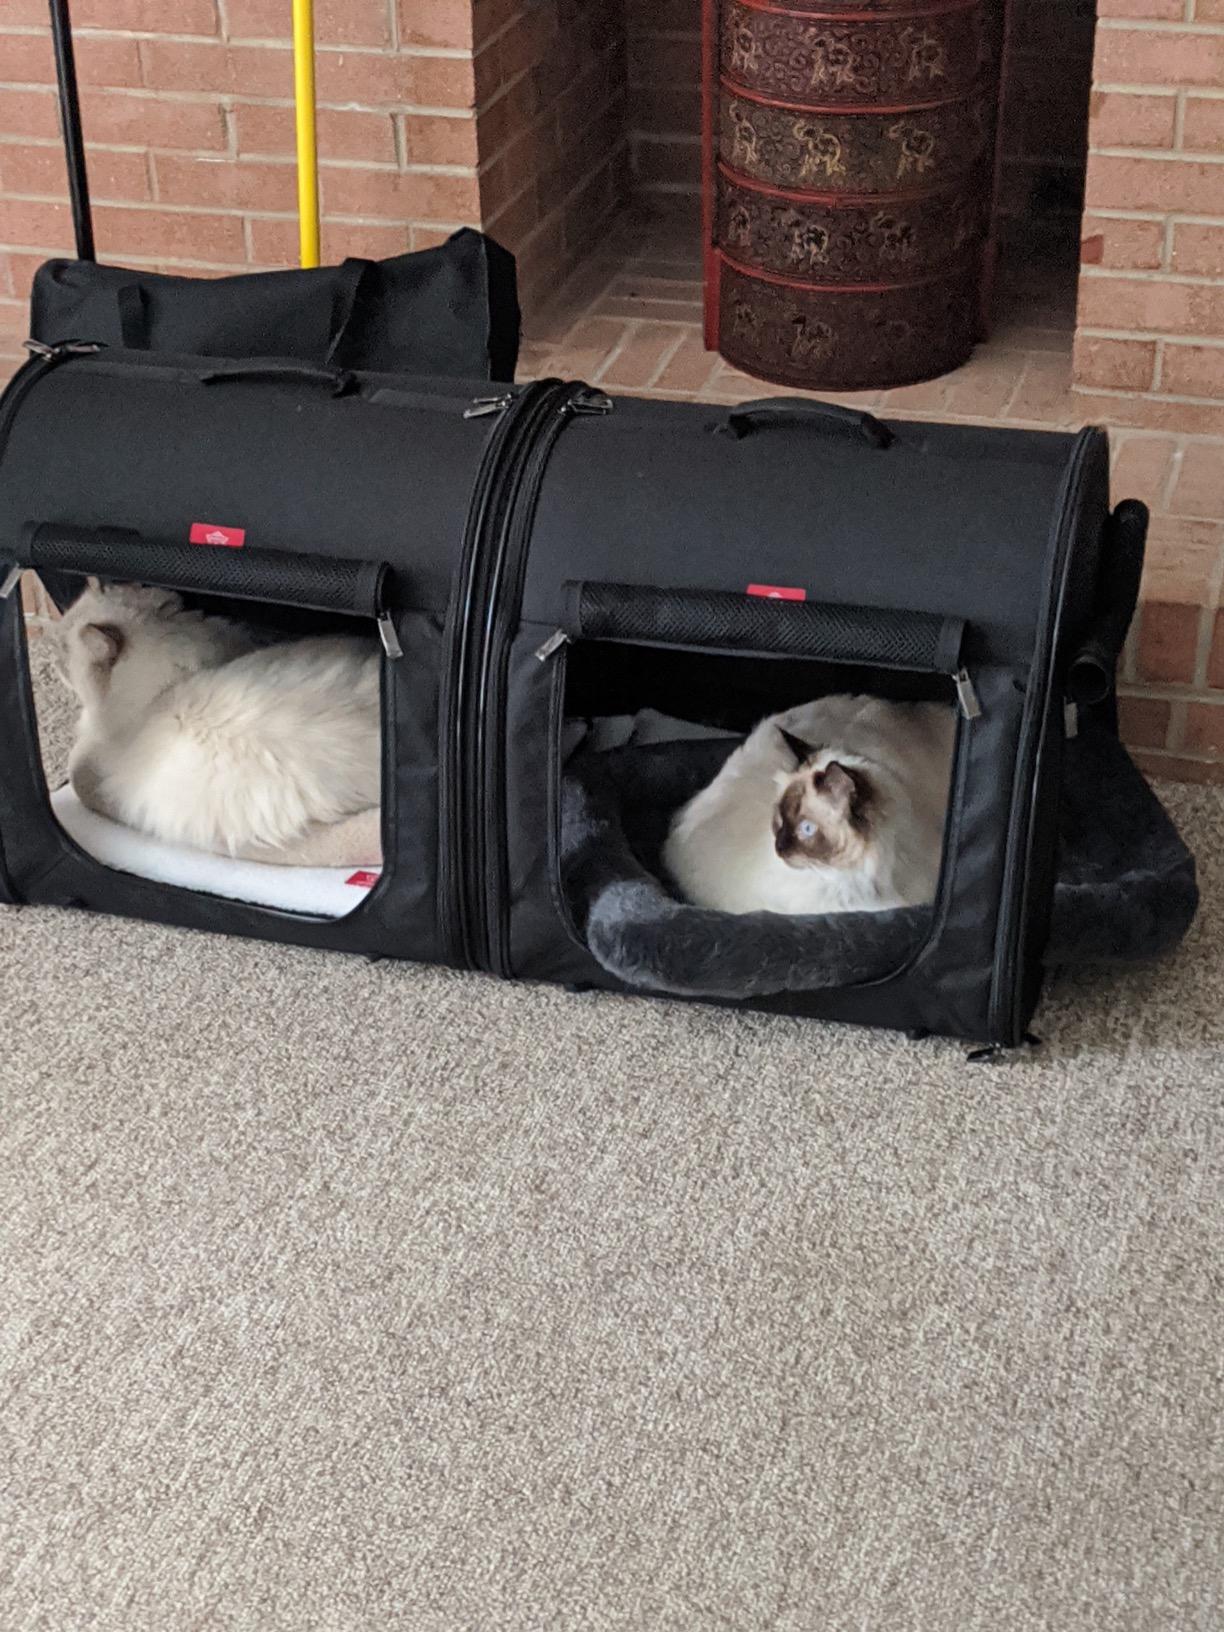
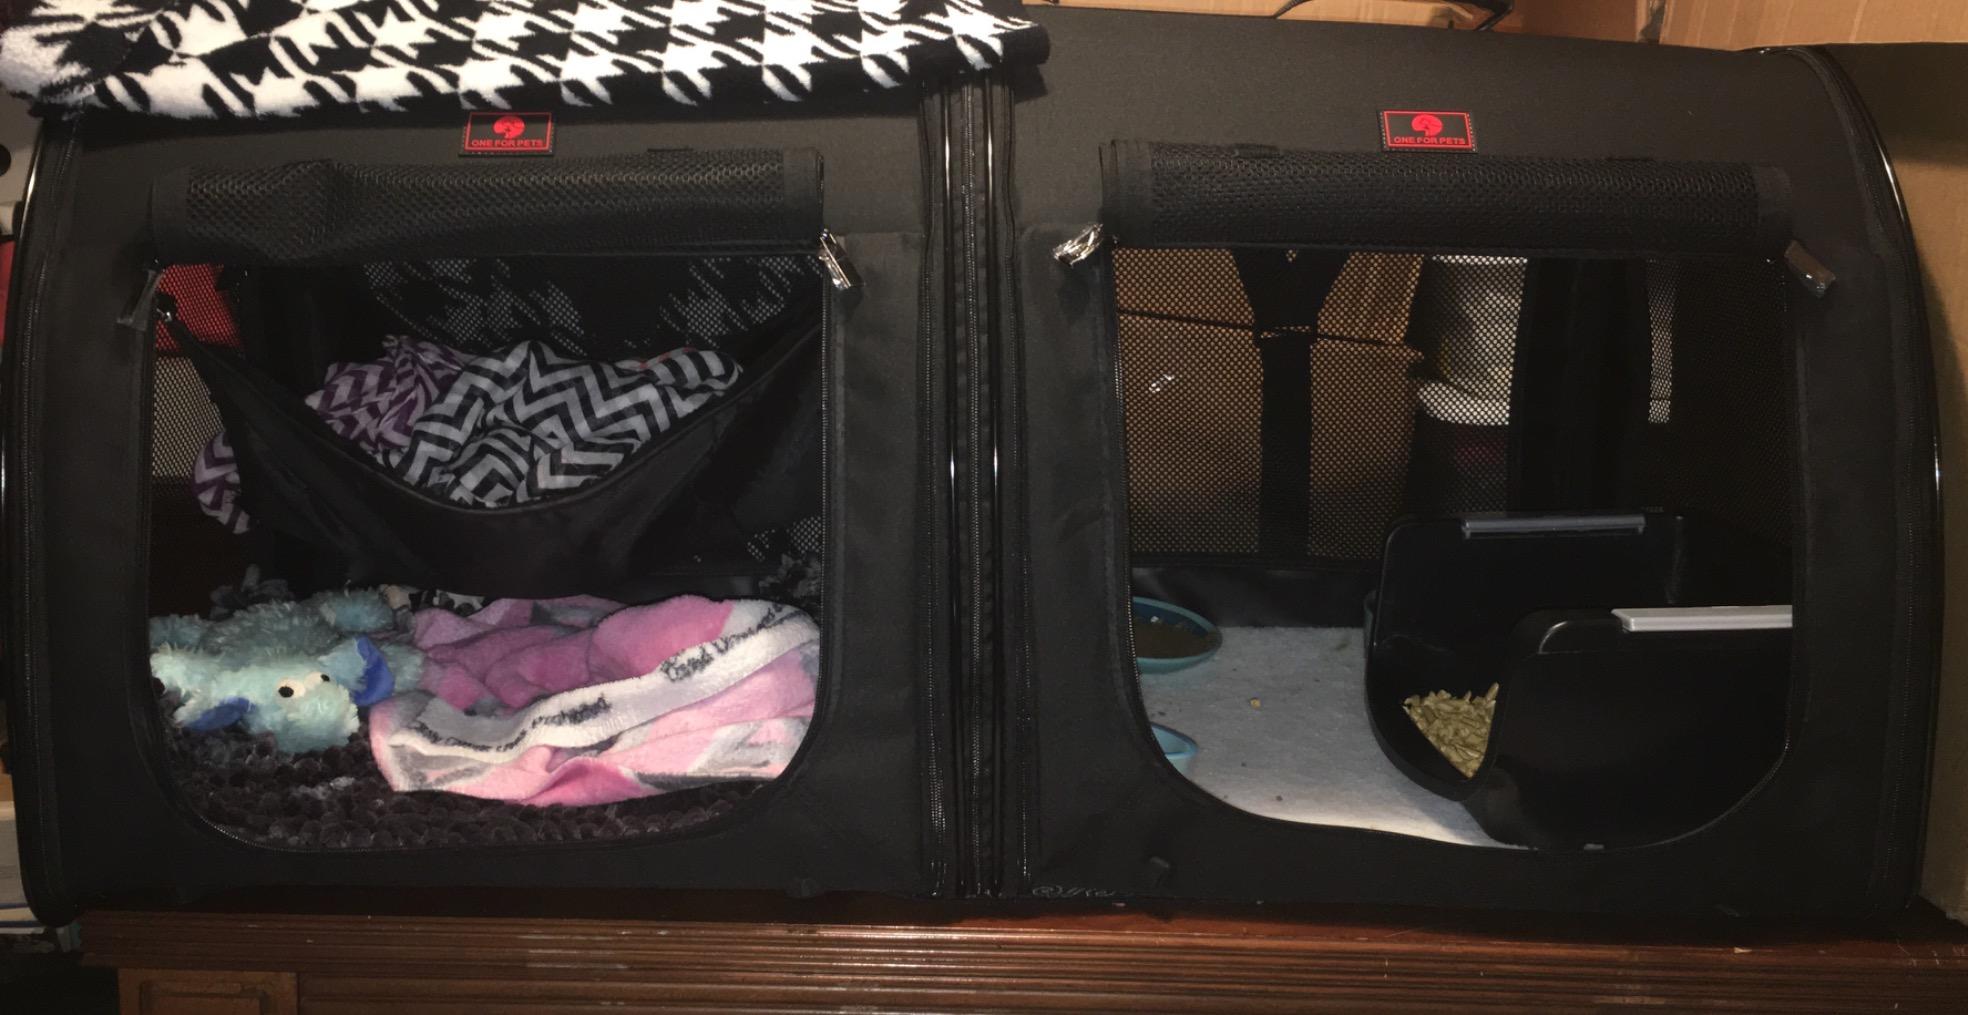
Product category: items_kennel
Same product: yes